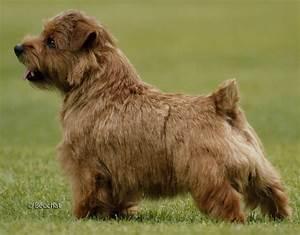
dog